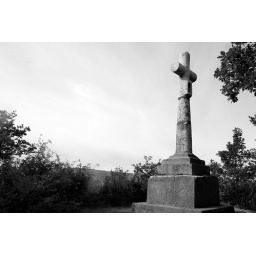
cross monument in Chambery